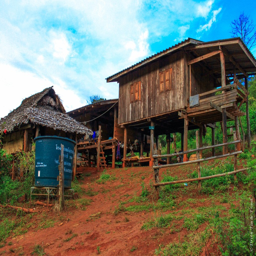
another house in the village